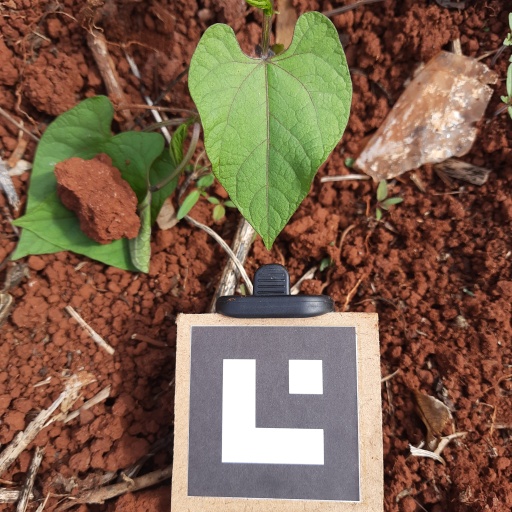
Observations: wavy surface, no eating holes, under sunlight